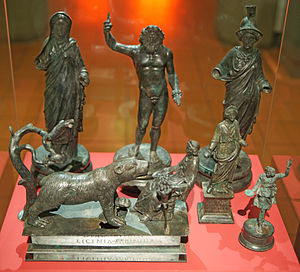
Romerriget / Religion
Statuer som afbilledere romerske og galliske guder, som blev anvendt i et romersk hjems temple.
Romerriget var et af de største imperier i historien med magt i både Europa, Nordafrika og Mellemøsten. Selv om dets geografiske udbredelse stort set var fastlagt under den romerske republik, anføres det ofte, at det grundlagdes af Julius Cæsar, som i en tid med borgerkrige og politisk ustabilitet blev udnævnt til livsvarig diktator og myrdedes i 44 f.Kr. Derefter vandt Cæsars adoptivsøn, Octavian, kampen om at blive hans efterfølger ved at slå Marcus Antonius og Cleopatra i Søslaget ved Actium i 31 f.Kr. i Egypten. Senatet gav ham den overordnede magt og den nye titel Augustus i 27 f.Kr.. Det var republikkens undergang.